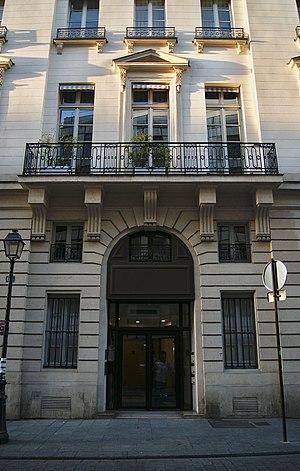
Entrée de l'hôtel de Rosambo, rue René-Boulanger, Paris 10e.
L’hôtel de Rosanbo est un hôtel particulier situé à Paris en France.